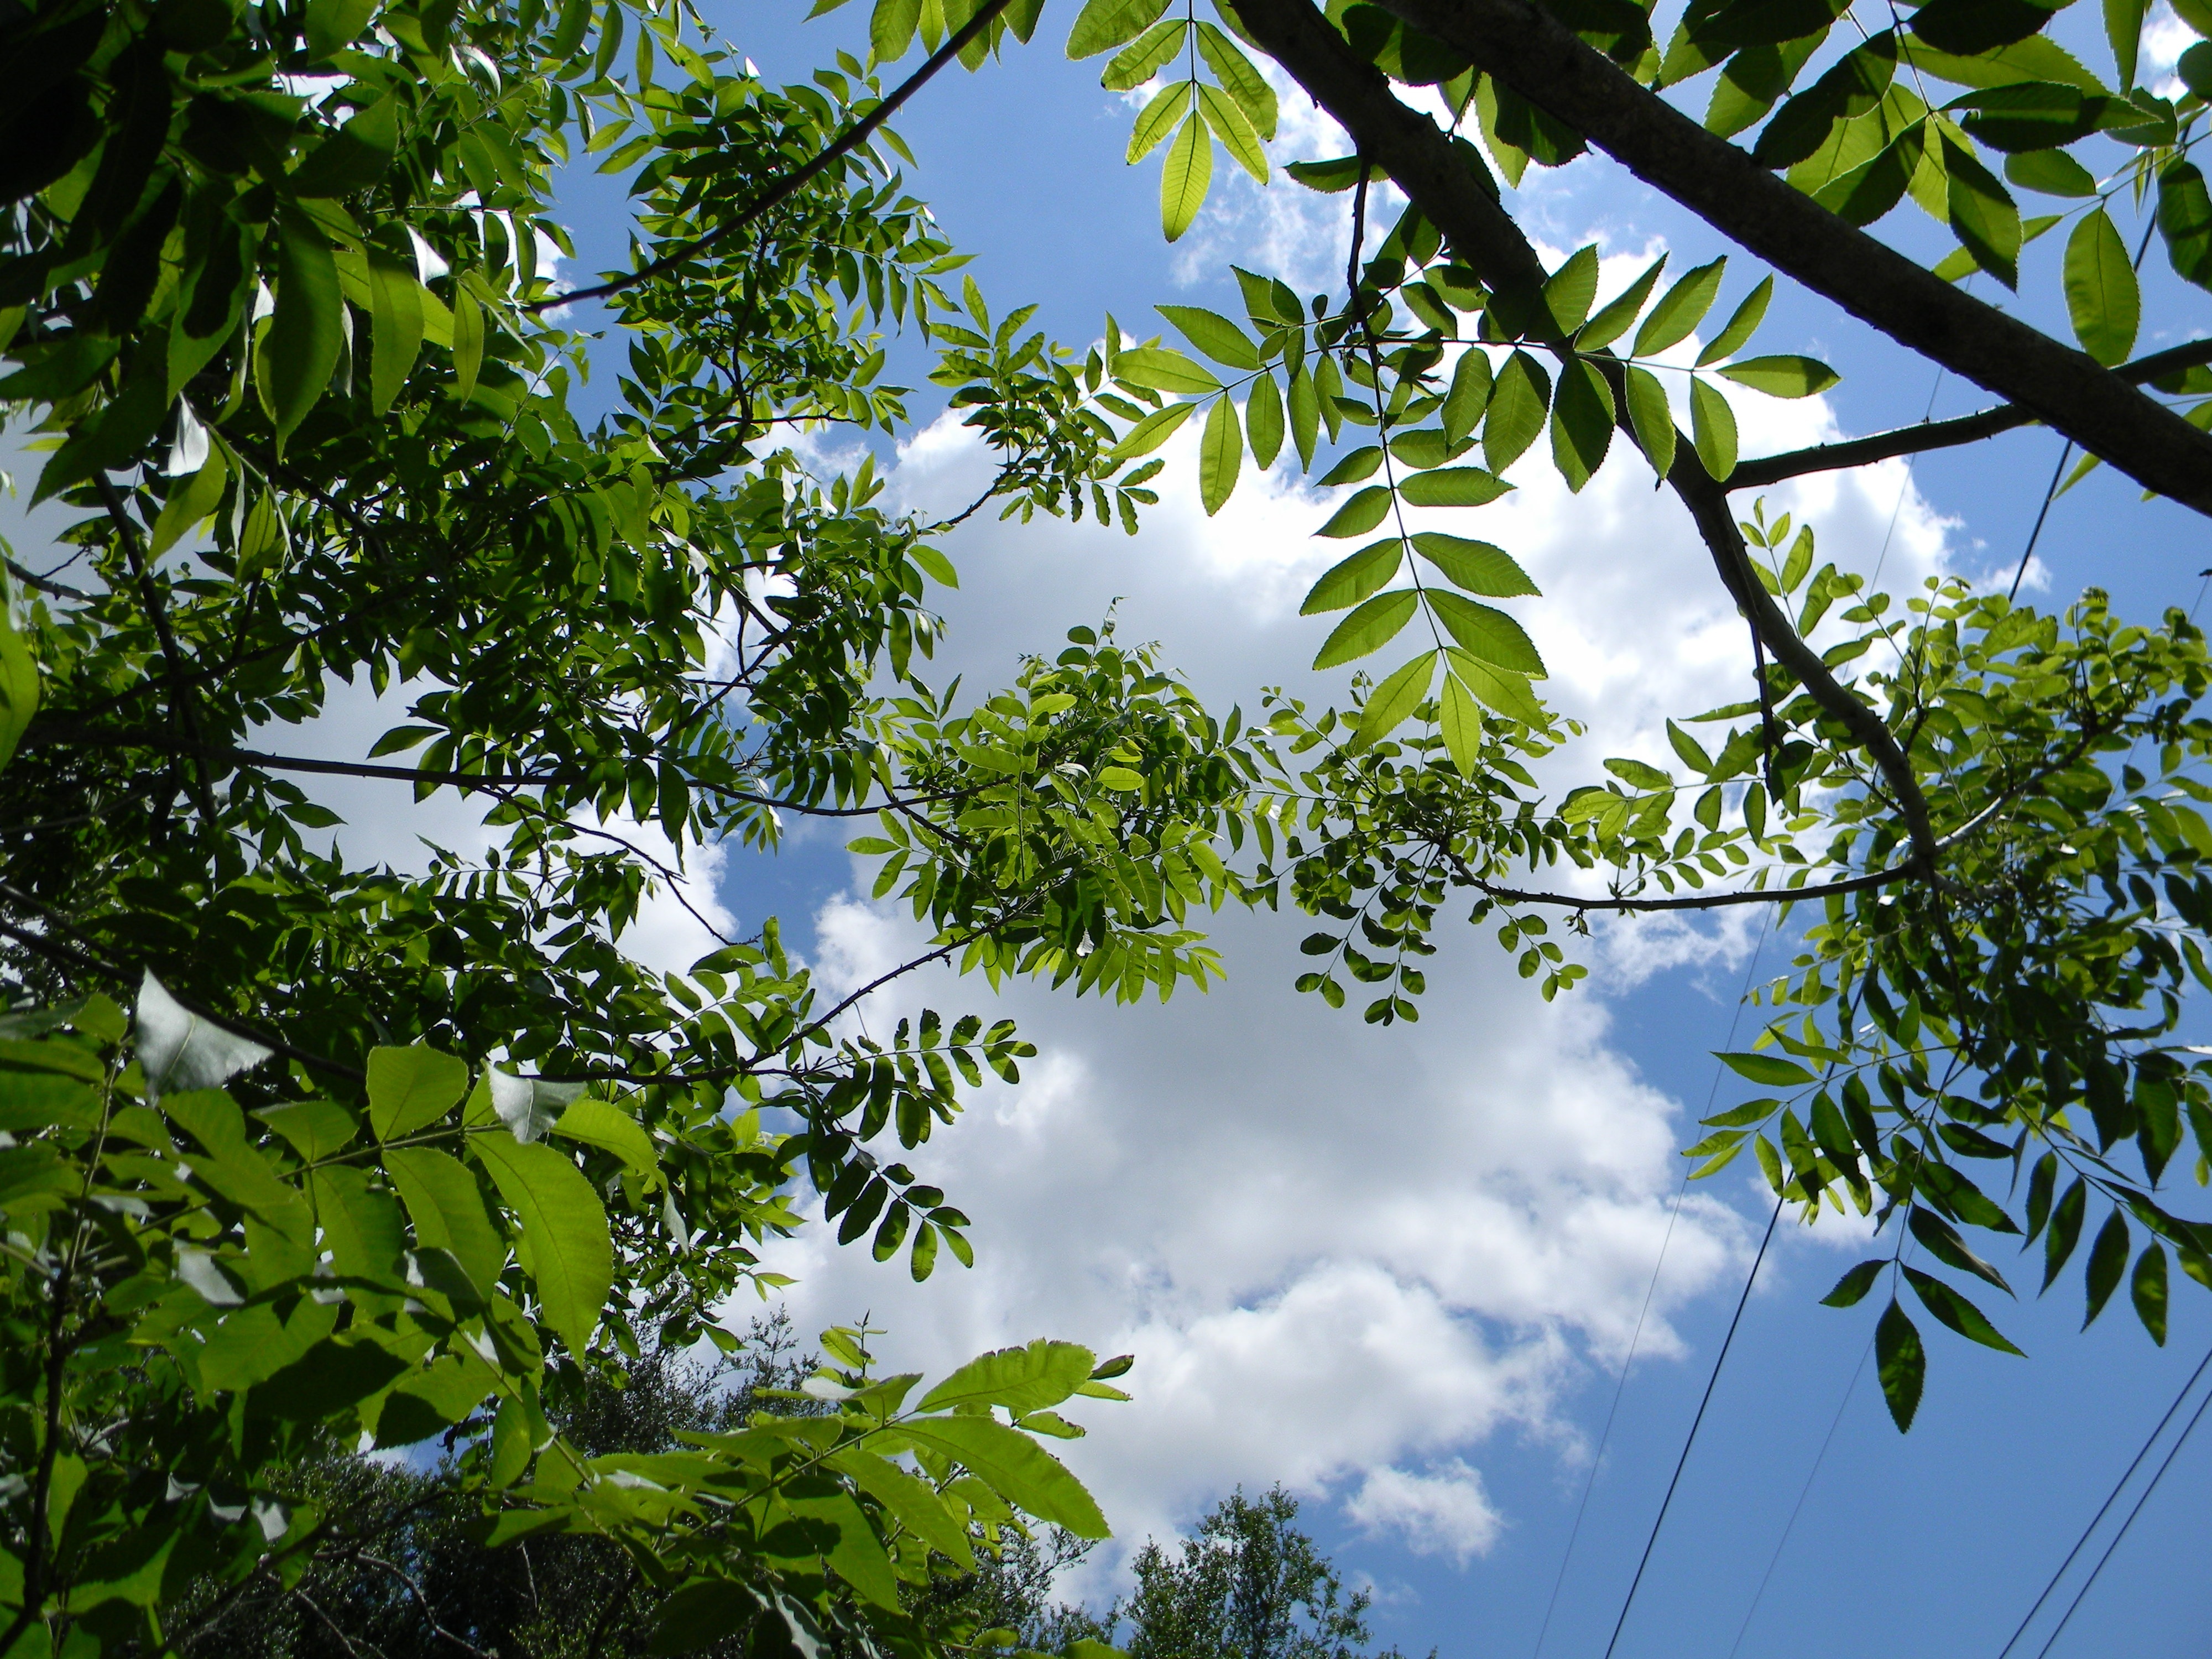
tree, nature, forest, branch, cloud, plant, sky, sunlight, leaf, flower, green, jungle, botany, flora, vegetation, rainforest, up, habitat, tropics, ecosystem, natural environment, woody plant, land plant, arecales